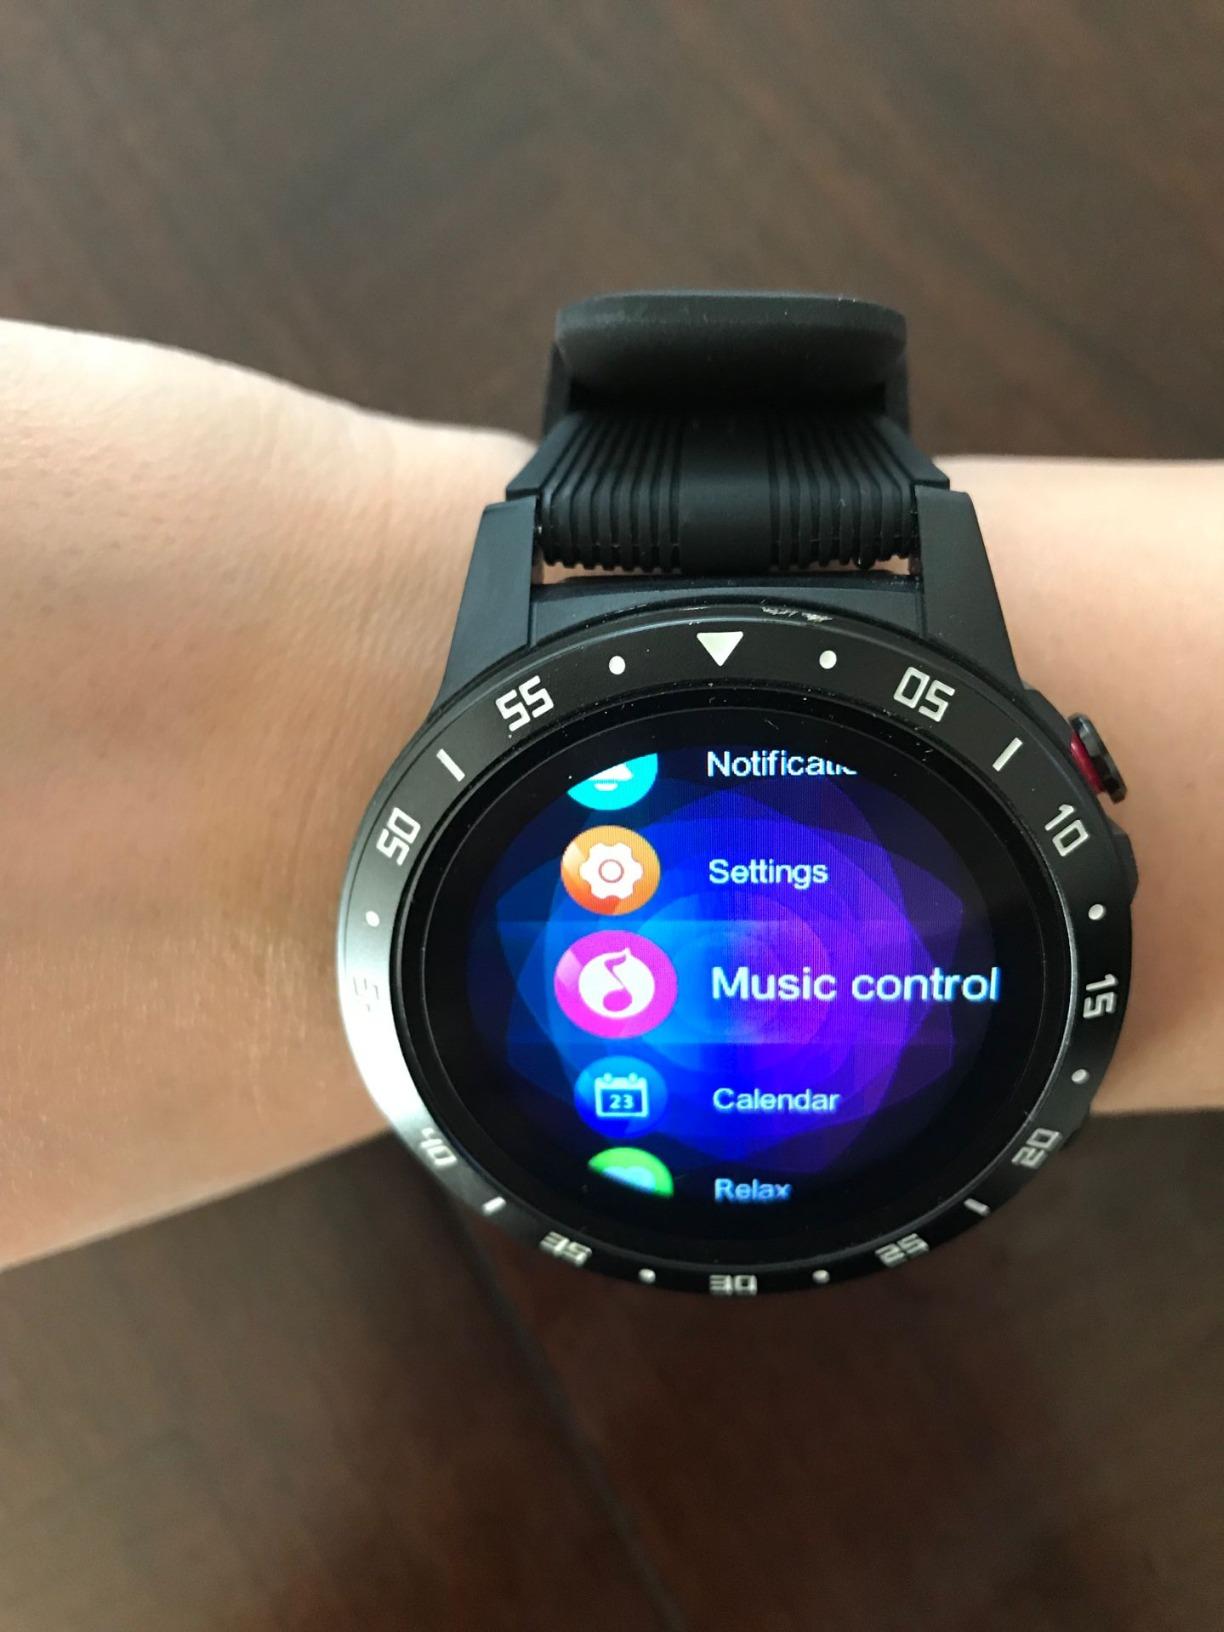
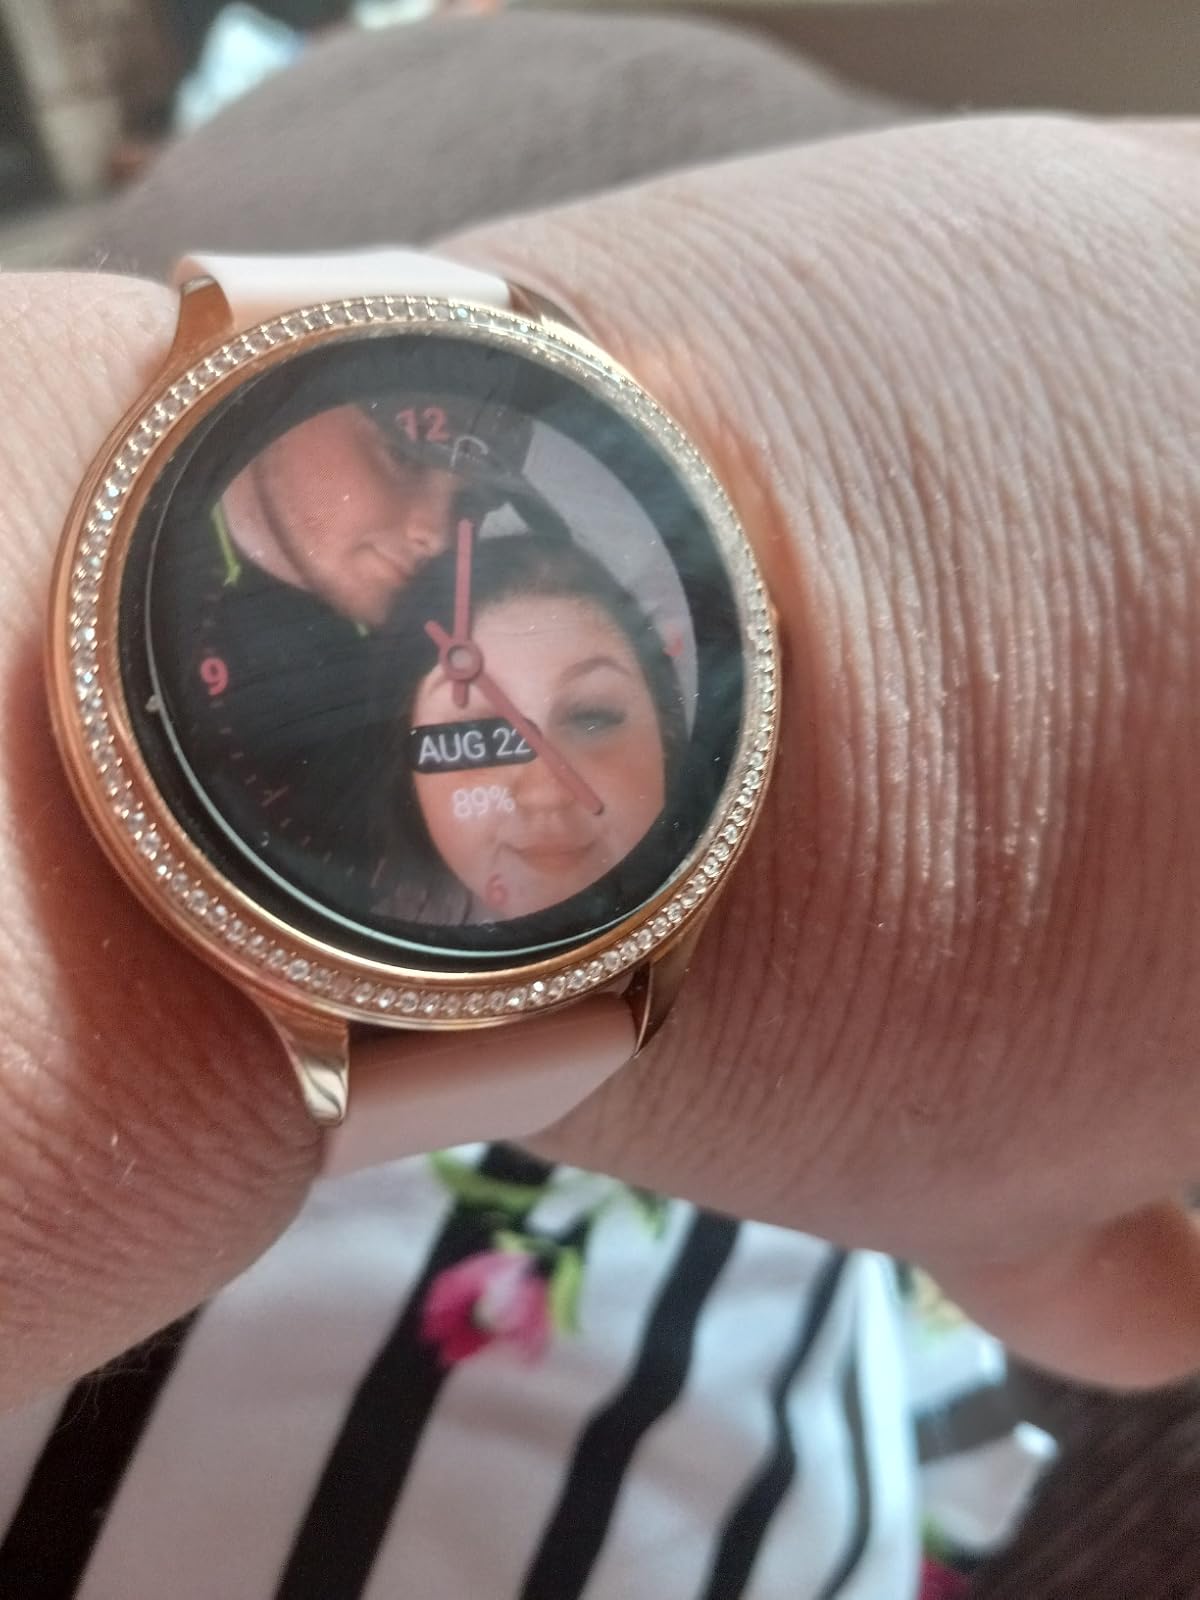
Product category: smartwatch
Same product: no